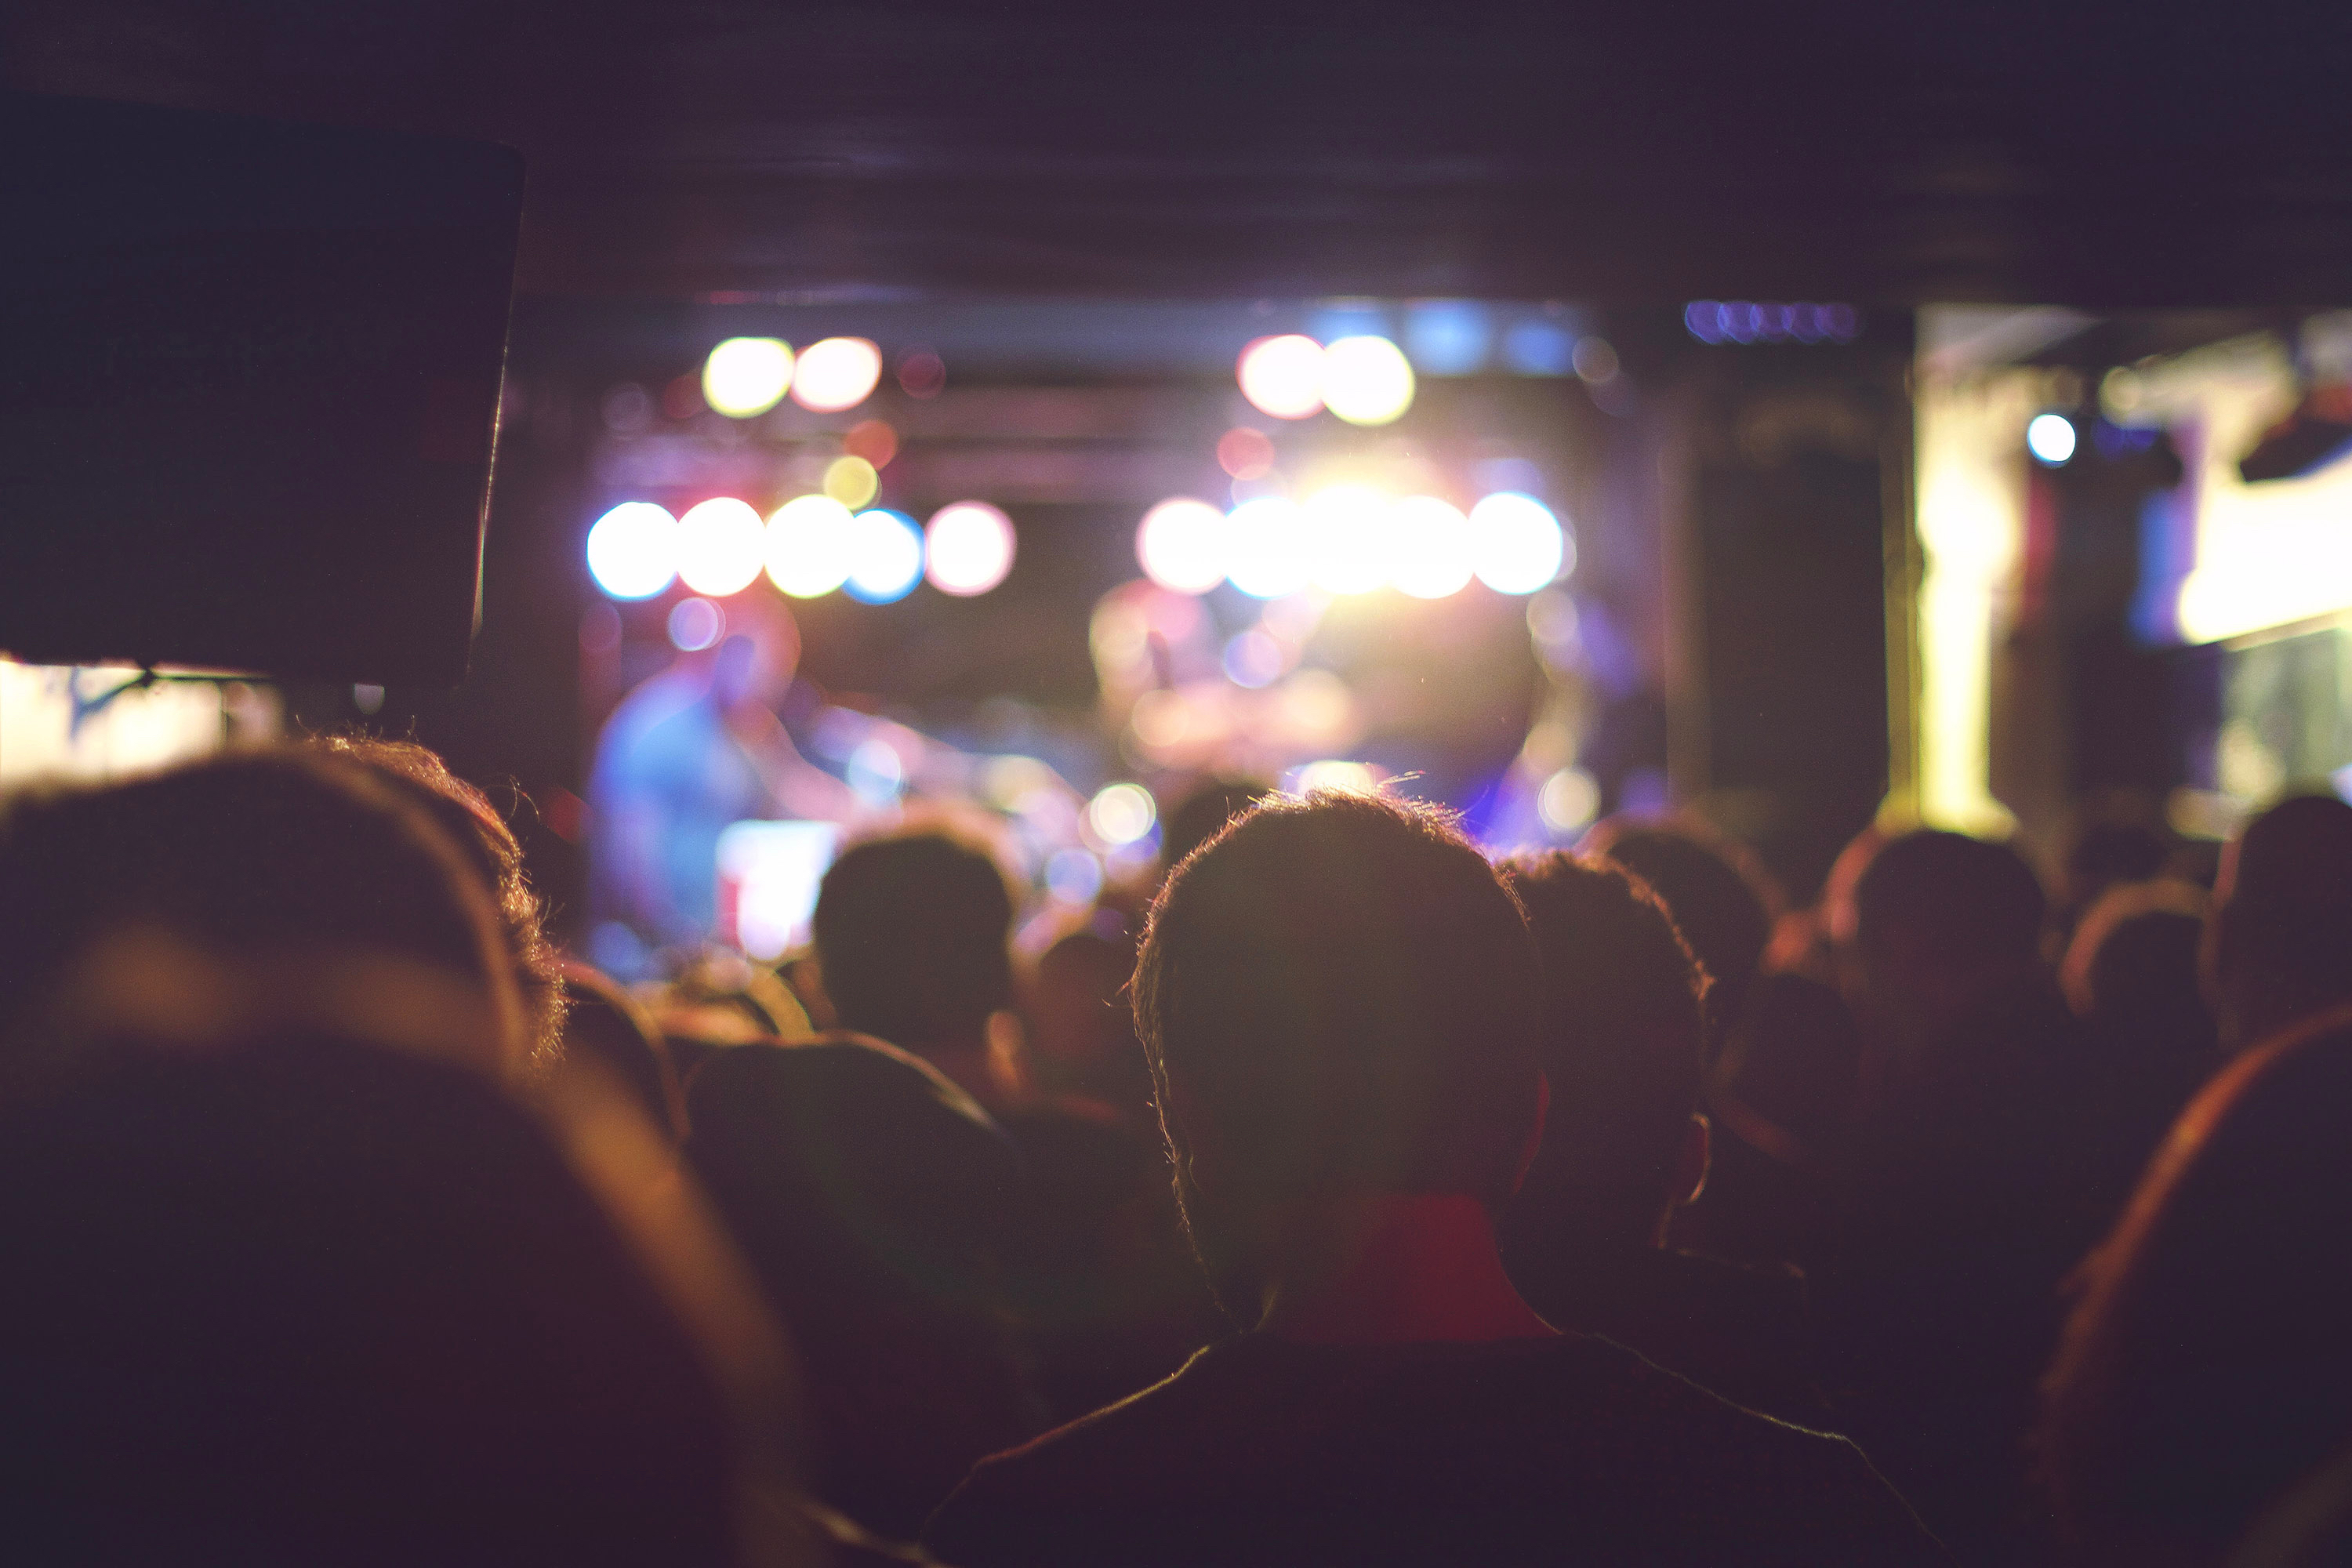
music, light, crowd, concert, audience, musician, stage, performance, event, entertainment, performing arts, rock concert